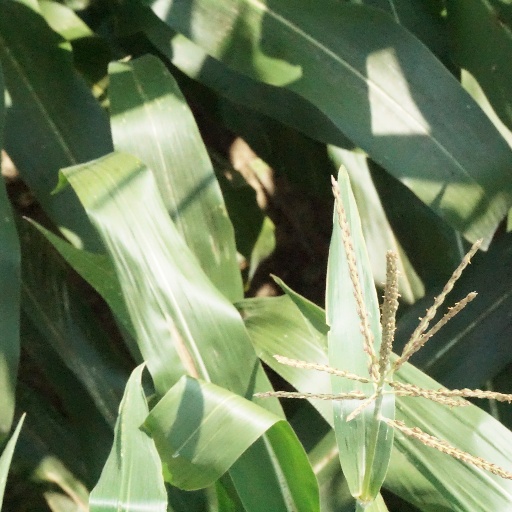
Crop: maize; corn